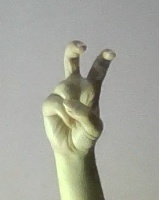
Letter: toot